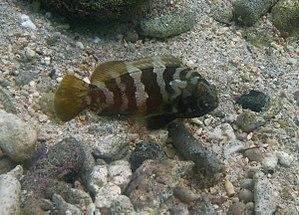
Un mérou juvénile, sans doute Epinephelus rivulatus à la Réunion.